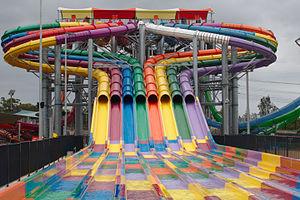
Wet 'n Wild ou Wet'n'Wild est le nom de plusieurs parcs aquatiques de différents propriétaires :